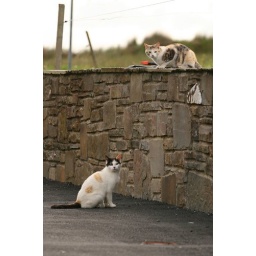
two cats play in the driveway of our bed and breakfast in Doolin, Trildoon House